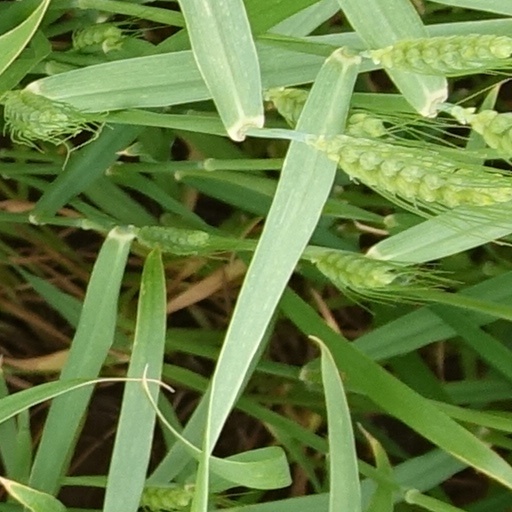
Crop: wheat